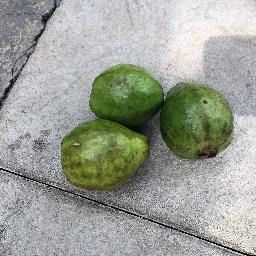
Fruit: Guava
Quality: Good